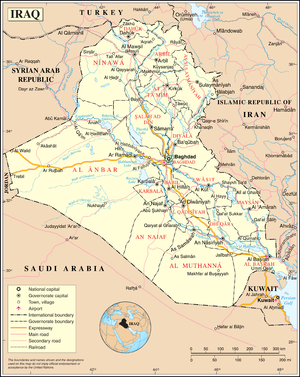
Cet article est partiellement ou en totalité issu de l’article de Wikipédia en allemand intitulé « Liste der Städte im Irak ».